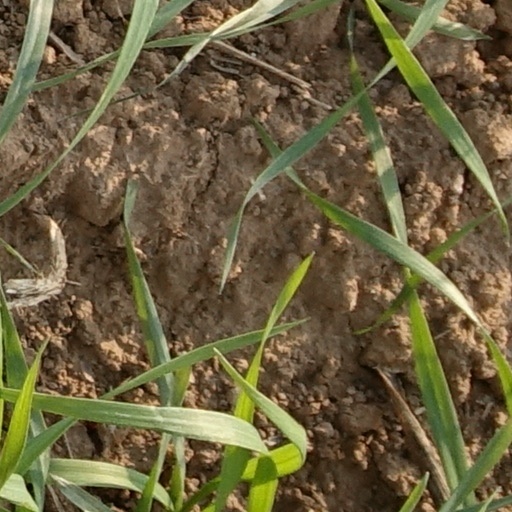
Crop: wheat